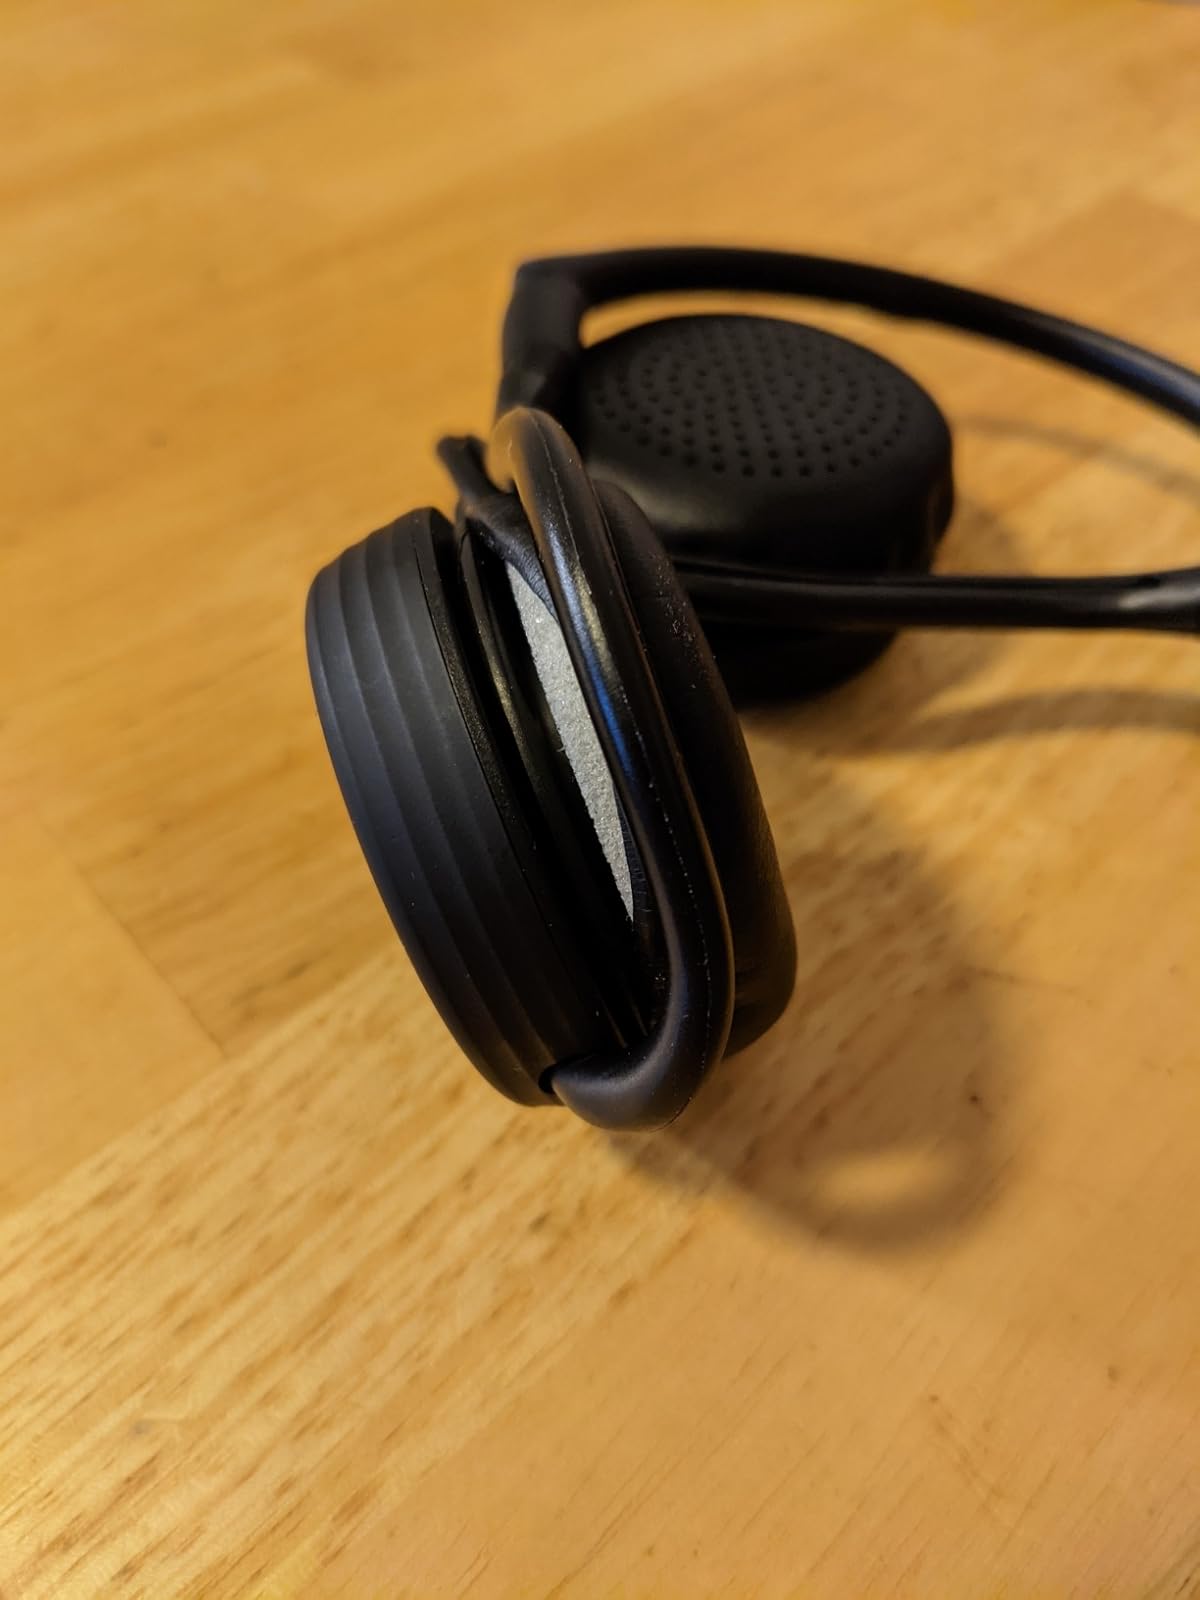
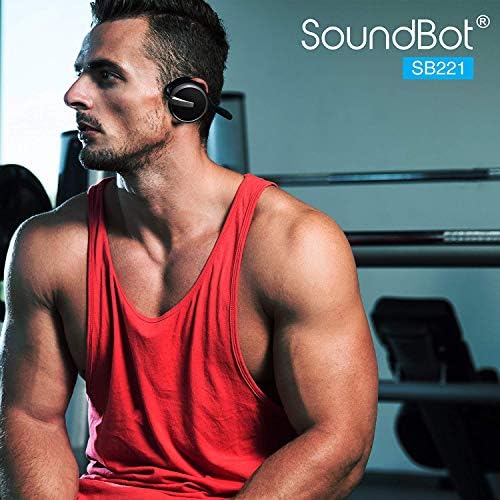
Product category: headphones
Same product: no